Aude

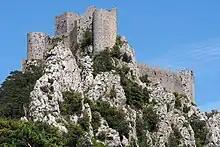
Puilaurens Castle

, a traditional type of fricassee of pork from Corbières, can be found throughout the department. It is made from pork and pig's liver with a local variety of white beans (Lingots de Castelnaudary) flavoured with garigue herbs. On the coast, eel stew (borrida d’anguilles) is a dish of choice. Finally, the cassoulet of Castelnaudary, made from white beans and sausage, is a typical dish of the Lauragais.